Alfredo Oriani

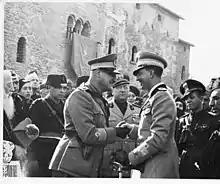
Fascist leader Eugenio Coselschi shaking hands with Crown Prince Umberto di Savoia during a celebration in honour of Alfredo Oriani at Casola Valsenio (22 October 1938)

Calling for a renewal of the Italian state and a rebirth of ancient Roman imperialism it is no surprise that the nationalists should choose Oriani as their literary hero. 'In Oriani', wrote the future fascist leader Dino Grandi, 'my generation found its anxieties, its feelings, its contradictions, its aspirations and its instincts confirmed, and above all explained and clarified.' Protagonists of nationalism such as Corradini and Federzoni opened the way to the future fascist interpretation of Oriani. Benito Mussolini considered Oriani one of the inspirers of Fascism for his criticism of the late 19th-century bourgeois culture. The posthumous edition of all his works was edited by Mussolini in person (1923–1933). Il Cardello, the old residence of Oriani, who is buried in the surrounding park, became a popular visiting place in Fascist Italy. Mussolini led the 'Marcia al Cardello' here in 1924 and returned on numerous occasions. The most telling testimony to what the place became is the mausoleum (built in 1923–24 by Giulio Arata), on the top of which stands the writer's tomb.